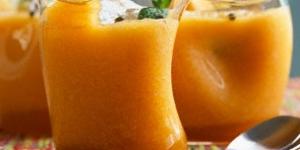
batido de macedonia